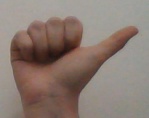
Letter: dhad